War and Beauty

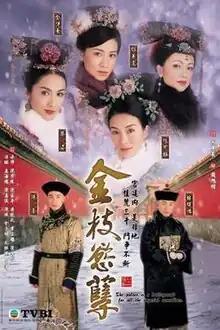
Official poster

War and Beauty is a Hong Kong television period drama serial that originally aired on TVB Jade from 23 August to 2 October 2004, consisting of 30 episodes. It stars TVB Best Actress winners Sheren Tang (2009/2010), Maggie Cheung (2003), Charmaine Sheh (2006/2014), and Gigi Lai (2004 - she won the award for her work in this drama). It also stars TVB Best Actor winners Bowie Lam (2004 - he also won the award for his work in this drama) and Moses Chan (2007). It received widespread praise among critics and audiences for its acting and plot. It continues to remain one of the most popular TVB dramas and is often referenced as the first drama series that sparked the popularity for palace scheming dramas in Hong Kong such as "Beyond the Realm of Conscience" and Mainland Chinese dramas including "Empresses in the Palace", "Story of Yanxi Palace" and "Ruyi's Royal Love in the Palace". In 2022, the drama was selected as one of ten classic TVB dramas being honoured for a new joint Youku and TVB programme. In 2022, Tang, Cheung, and Sheh reprised their roles for the Zhejiang Television, Youku, and TVB-produced variety show "Memories Beyond Horizon".